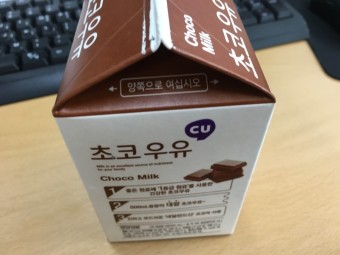
Label: paper